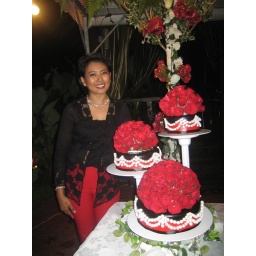
A three tier wedding cake.Using red velvet and chocolate fudge cake sandwich together with a chocolate ganache in between.